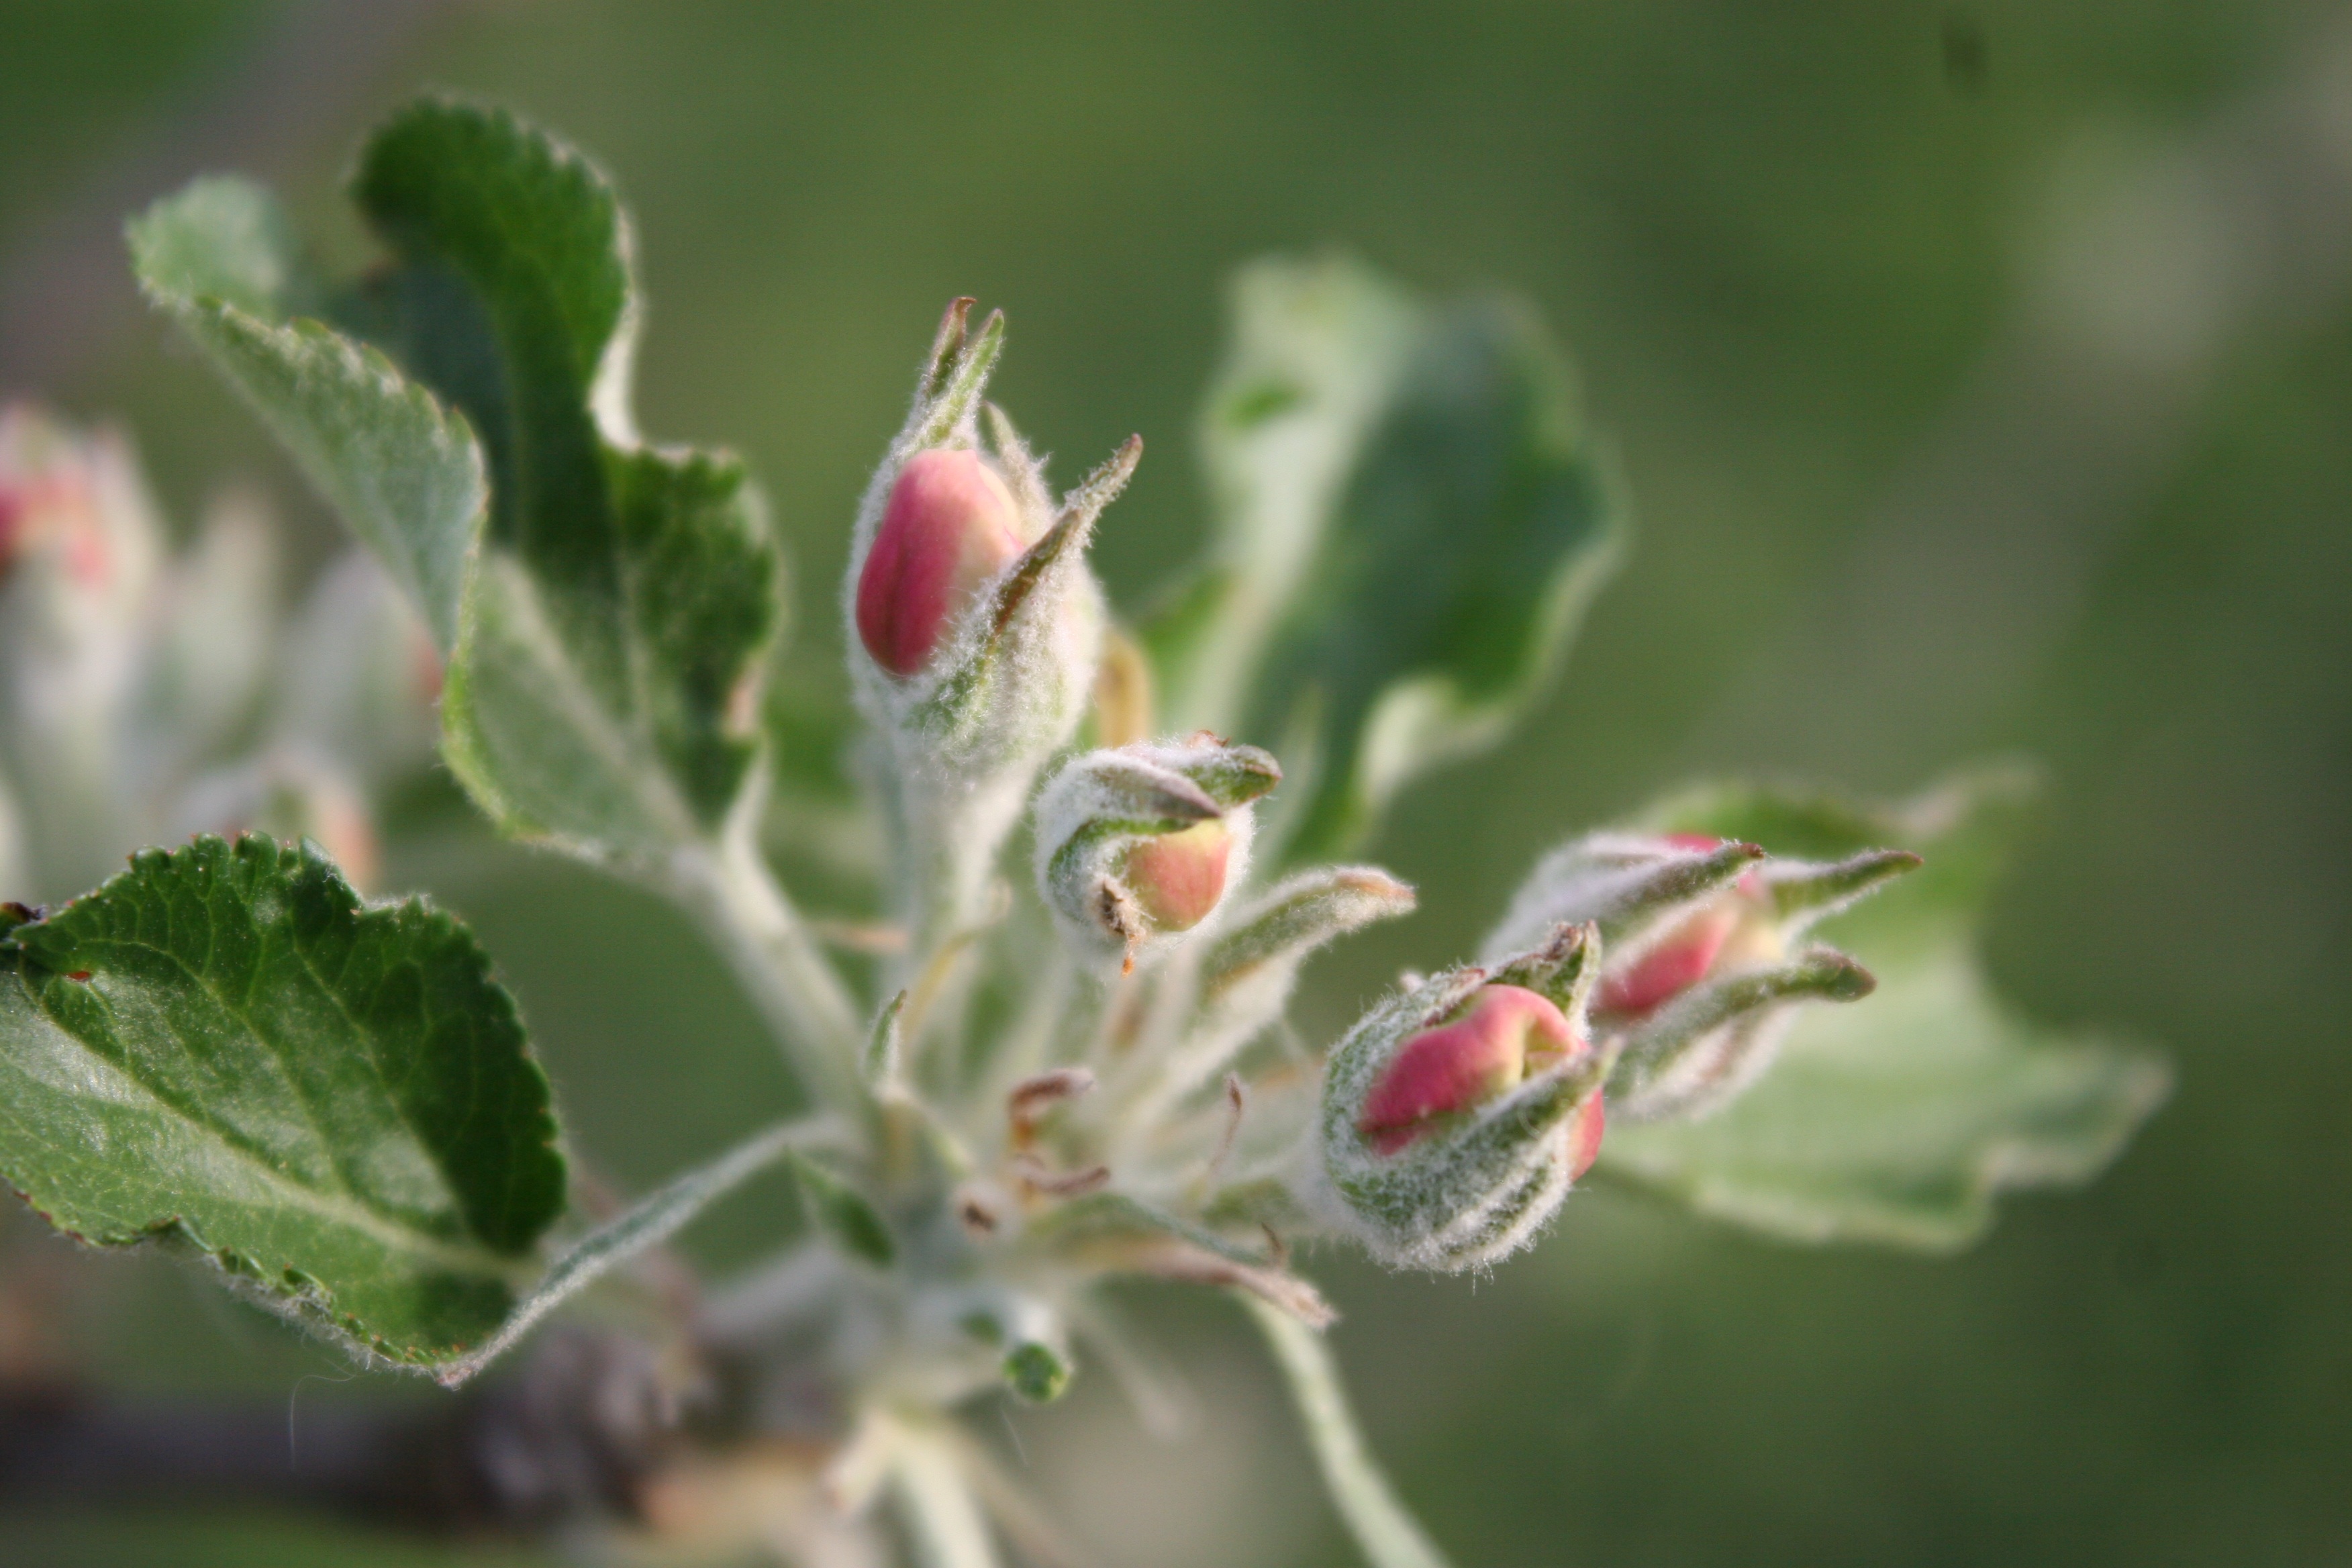
apple, nature, blossom, plant, photography, leaf, flower, bloom, frost, red, produce, botany, flora, wildflower, close up, shrub, bud, macro photography, flowering plant, boskoop, plant stem, land plant, thorns spines and prickles